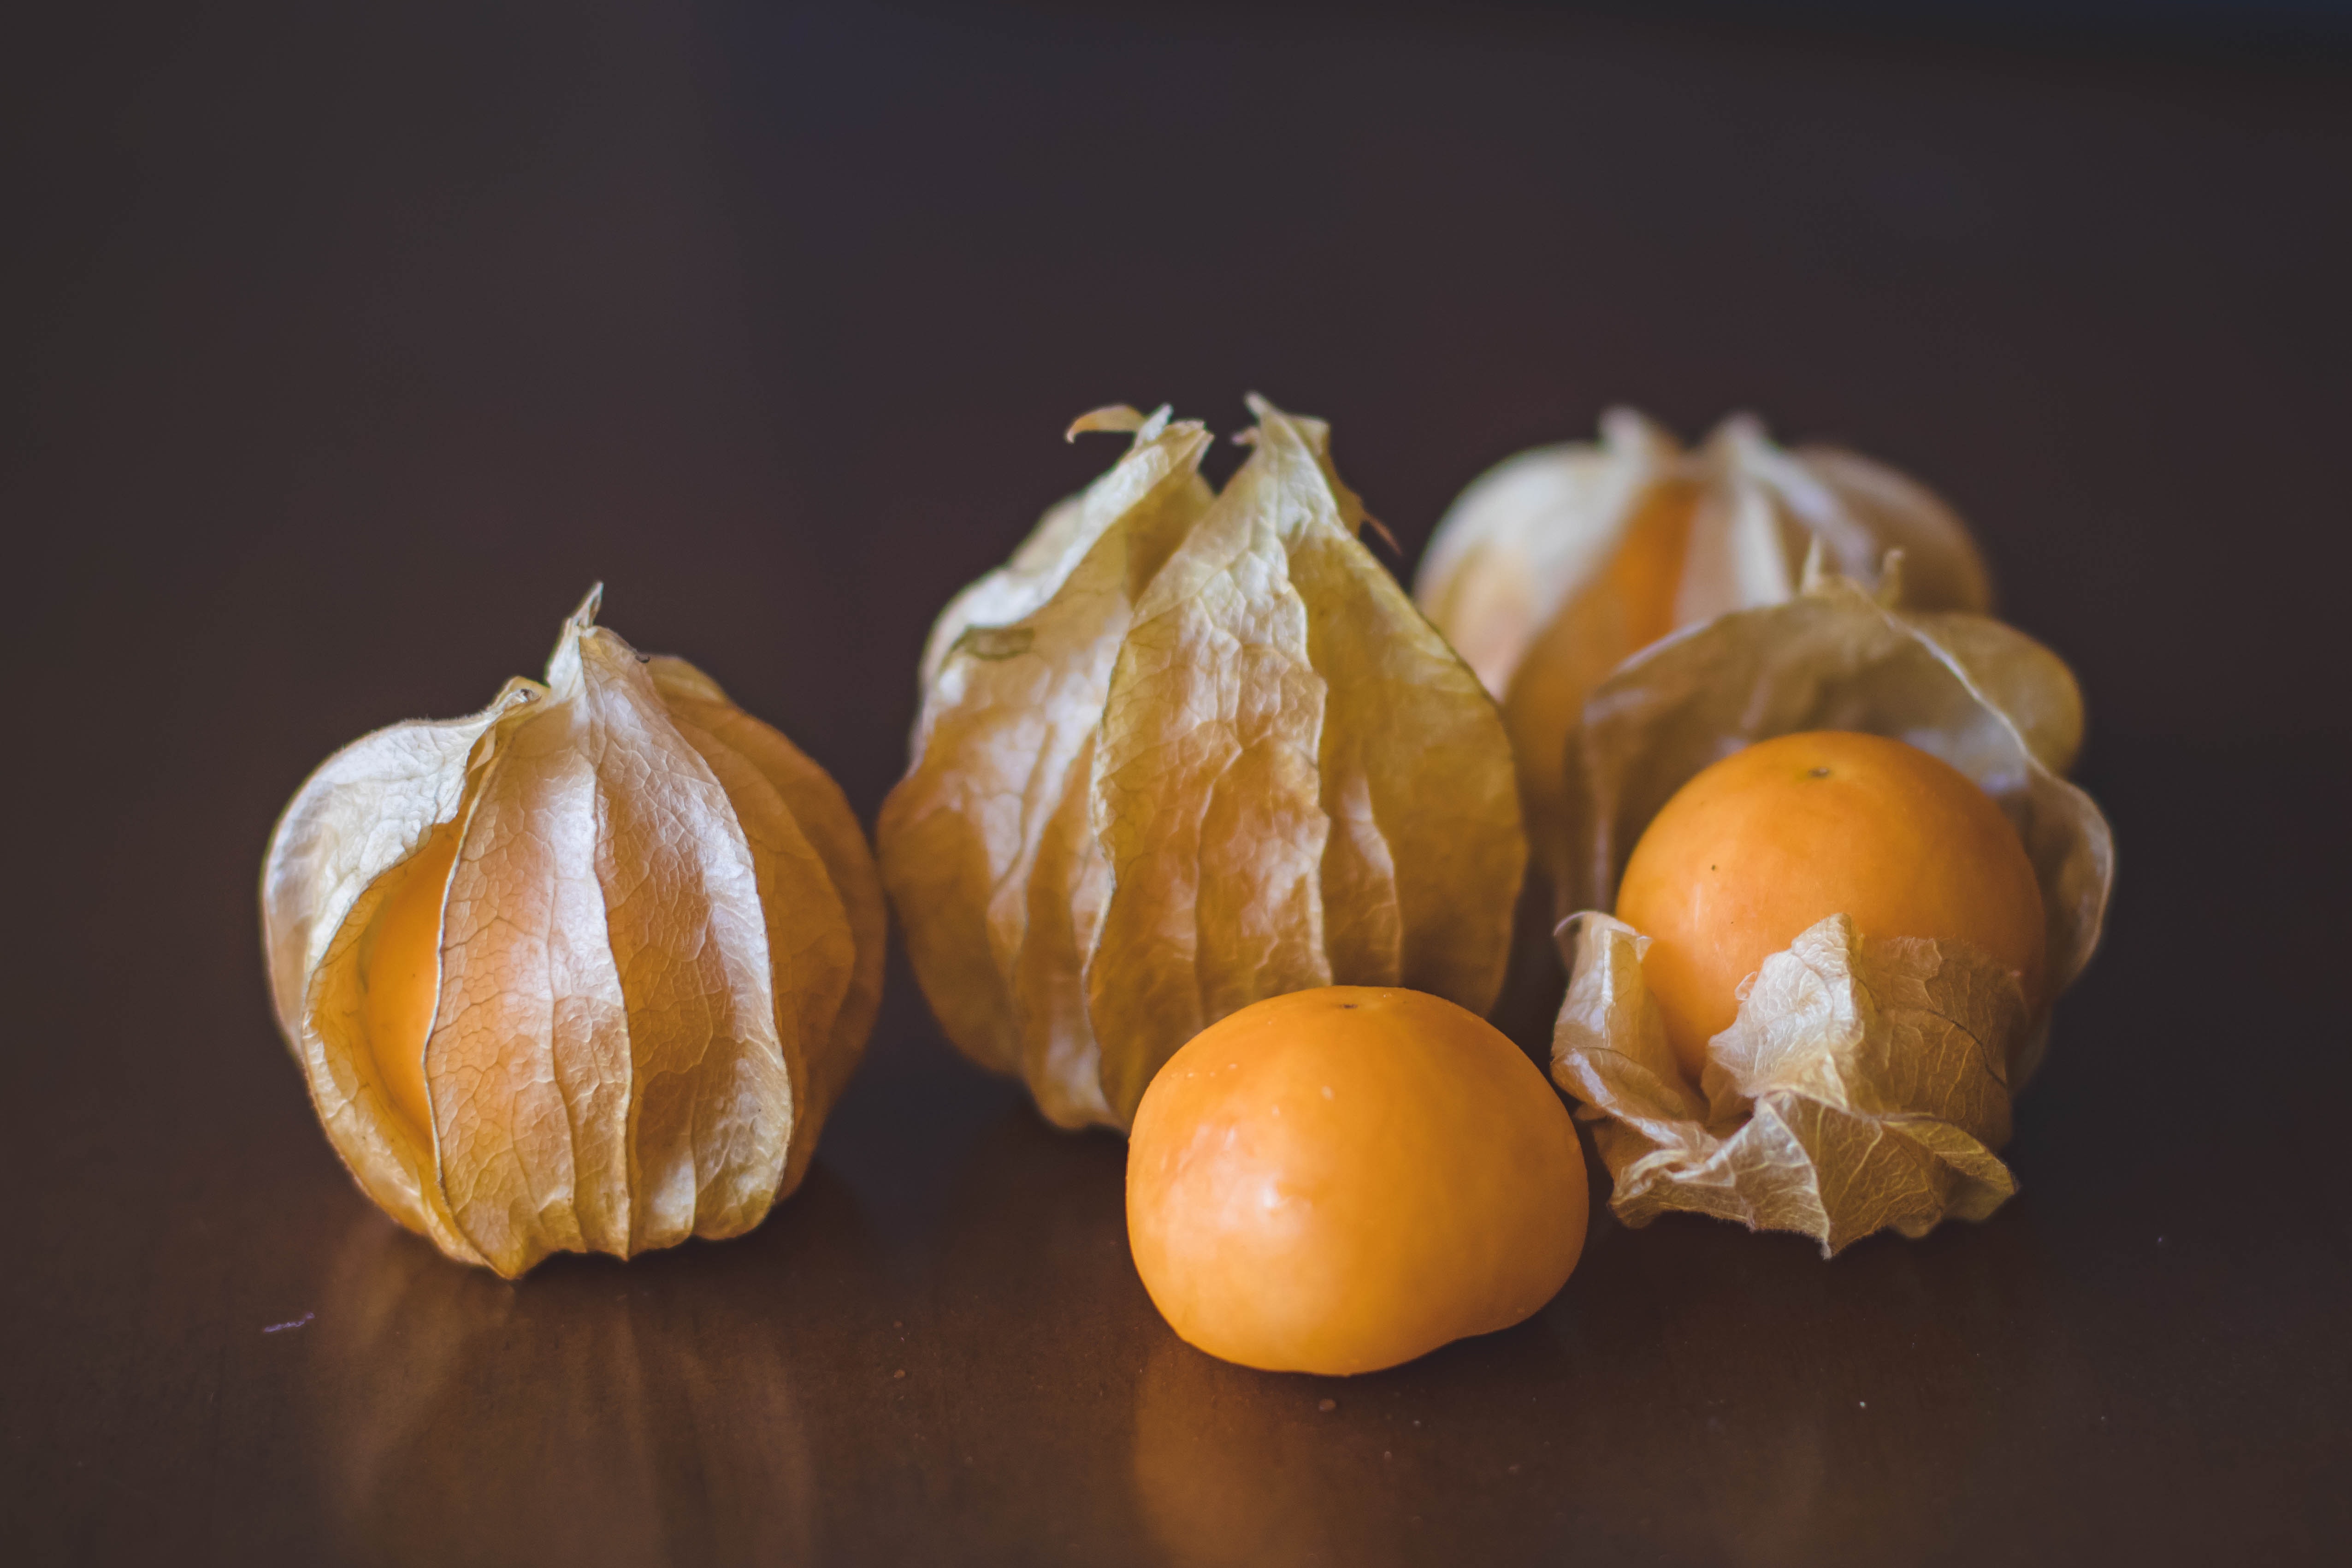
food, fruit, peruvian groundcherry, plant, ingredient, produce, still life, vegetable, vegetarian food, still life photography, flowering plant, nightshade family, cuisine, perennial plant